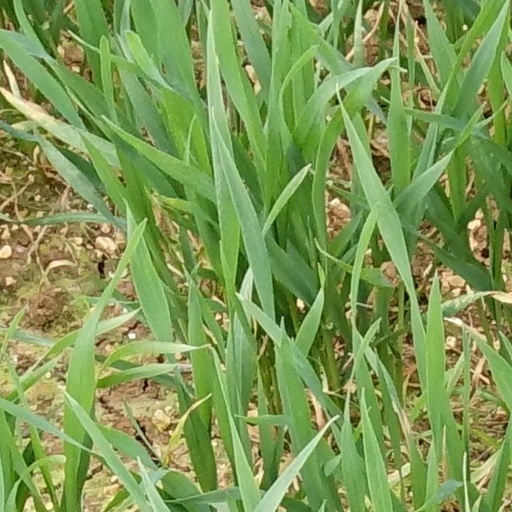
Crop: wheat